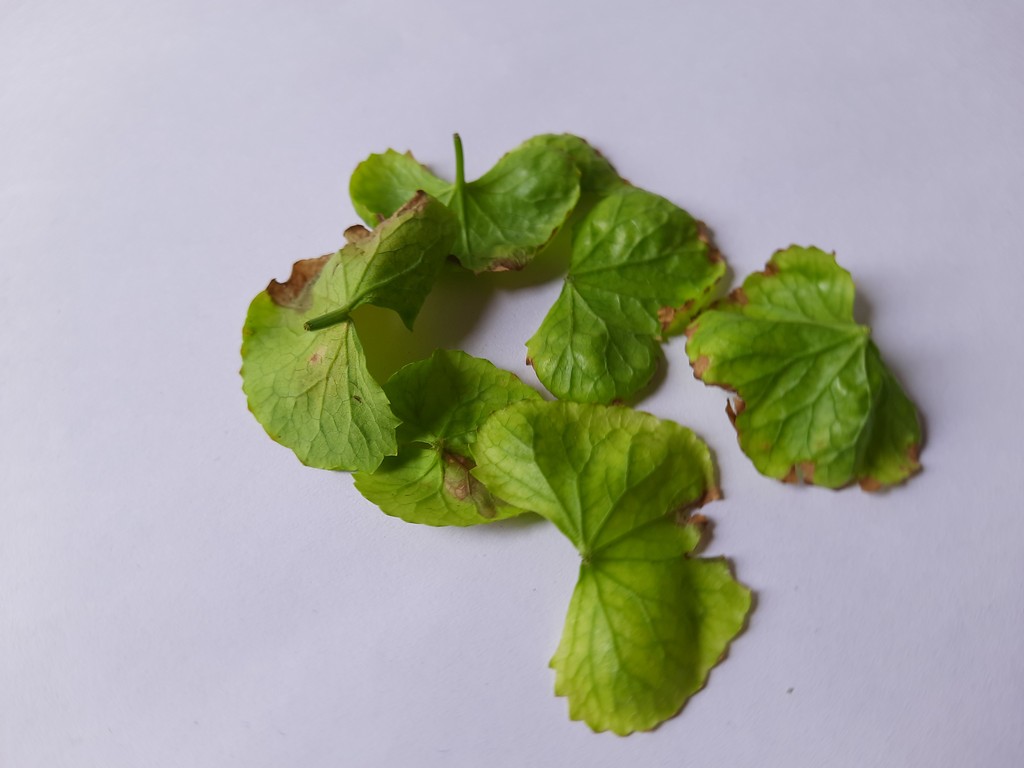
Label: Unhealthy